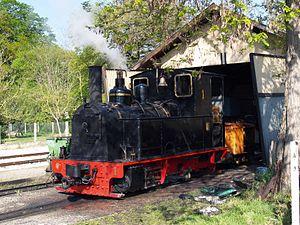
La liste des locomotives protégées aux monuments historiques, recense les locomotives de France classées ou inscrites aux monuments historiques.
Chambretaud est une ancienne commune française située dans le département de la Vendée en région Pays de la Loire. Le 1ᵉʳ janvier 2019, la commune fusionne avec La Verrie pour former la commune nouvelle de Chanverrie dont la création est actée par un arrêté préfectoral du 21 novembre 2018.
Le chemin de fer touristique du Tarn est une petite ligne à voie étroite située à Giroussens, non loin de Saint-Sulpice dans le Tarn en France.